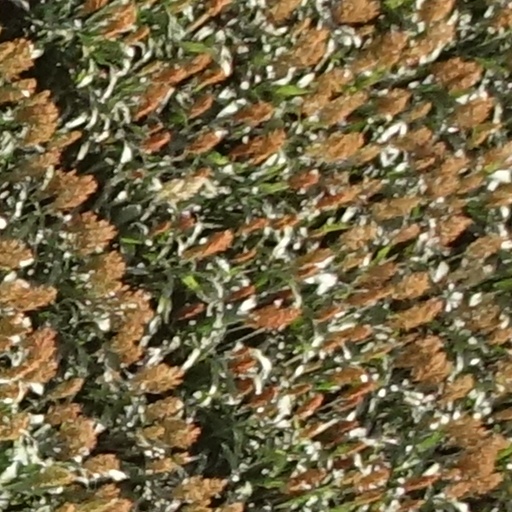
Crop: sorghum